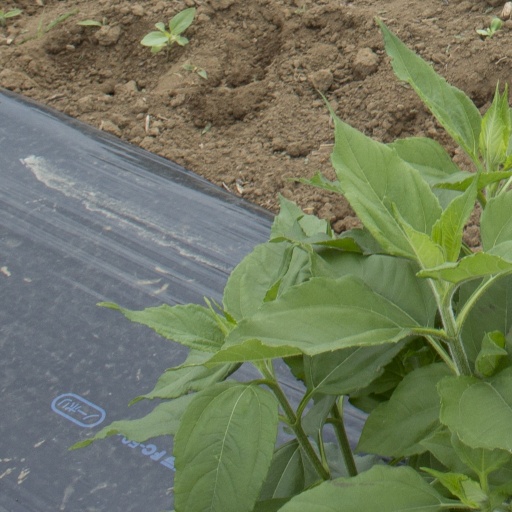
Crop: Jerusalem artichoke